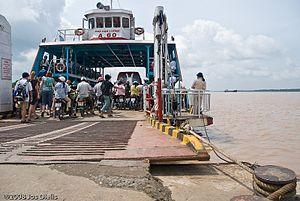
Trà Vinh est une province du sud du Viêt Nam située dans la région administrative du delta du Mékong. Son chef-lieu est la ville du même nom. À l’origine province cambodgienne, elle compte encore une forte minorité khmérophone et de nombreuses pagodes du bouddhisme du Theravāda. Son nom khmer est Preah Trapeang, « l’étang sacré ».